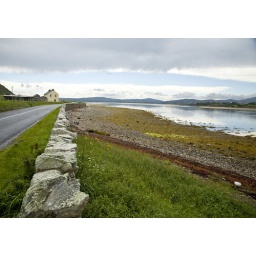
view over a stone wall looking into the Lough with the tide out,along a road from Malin Head, Donegal, Ireland.